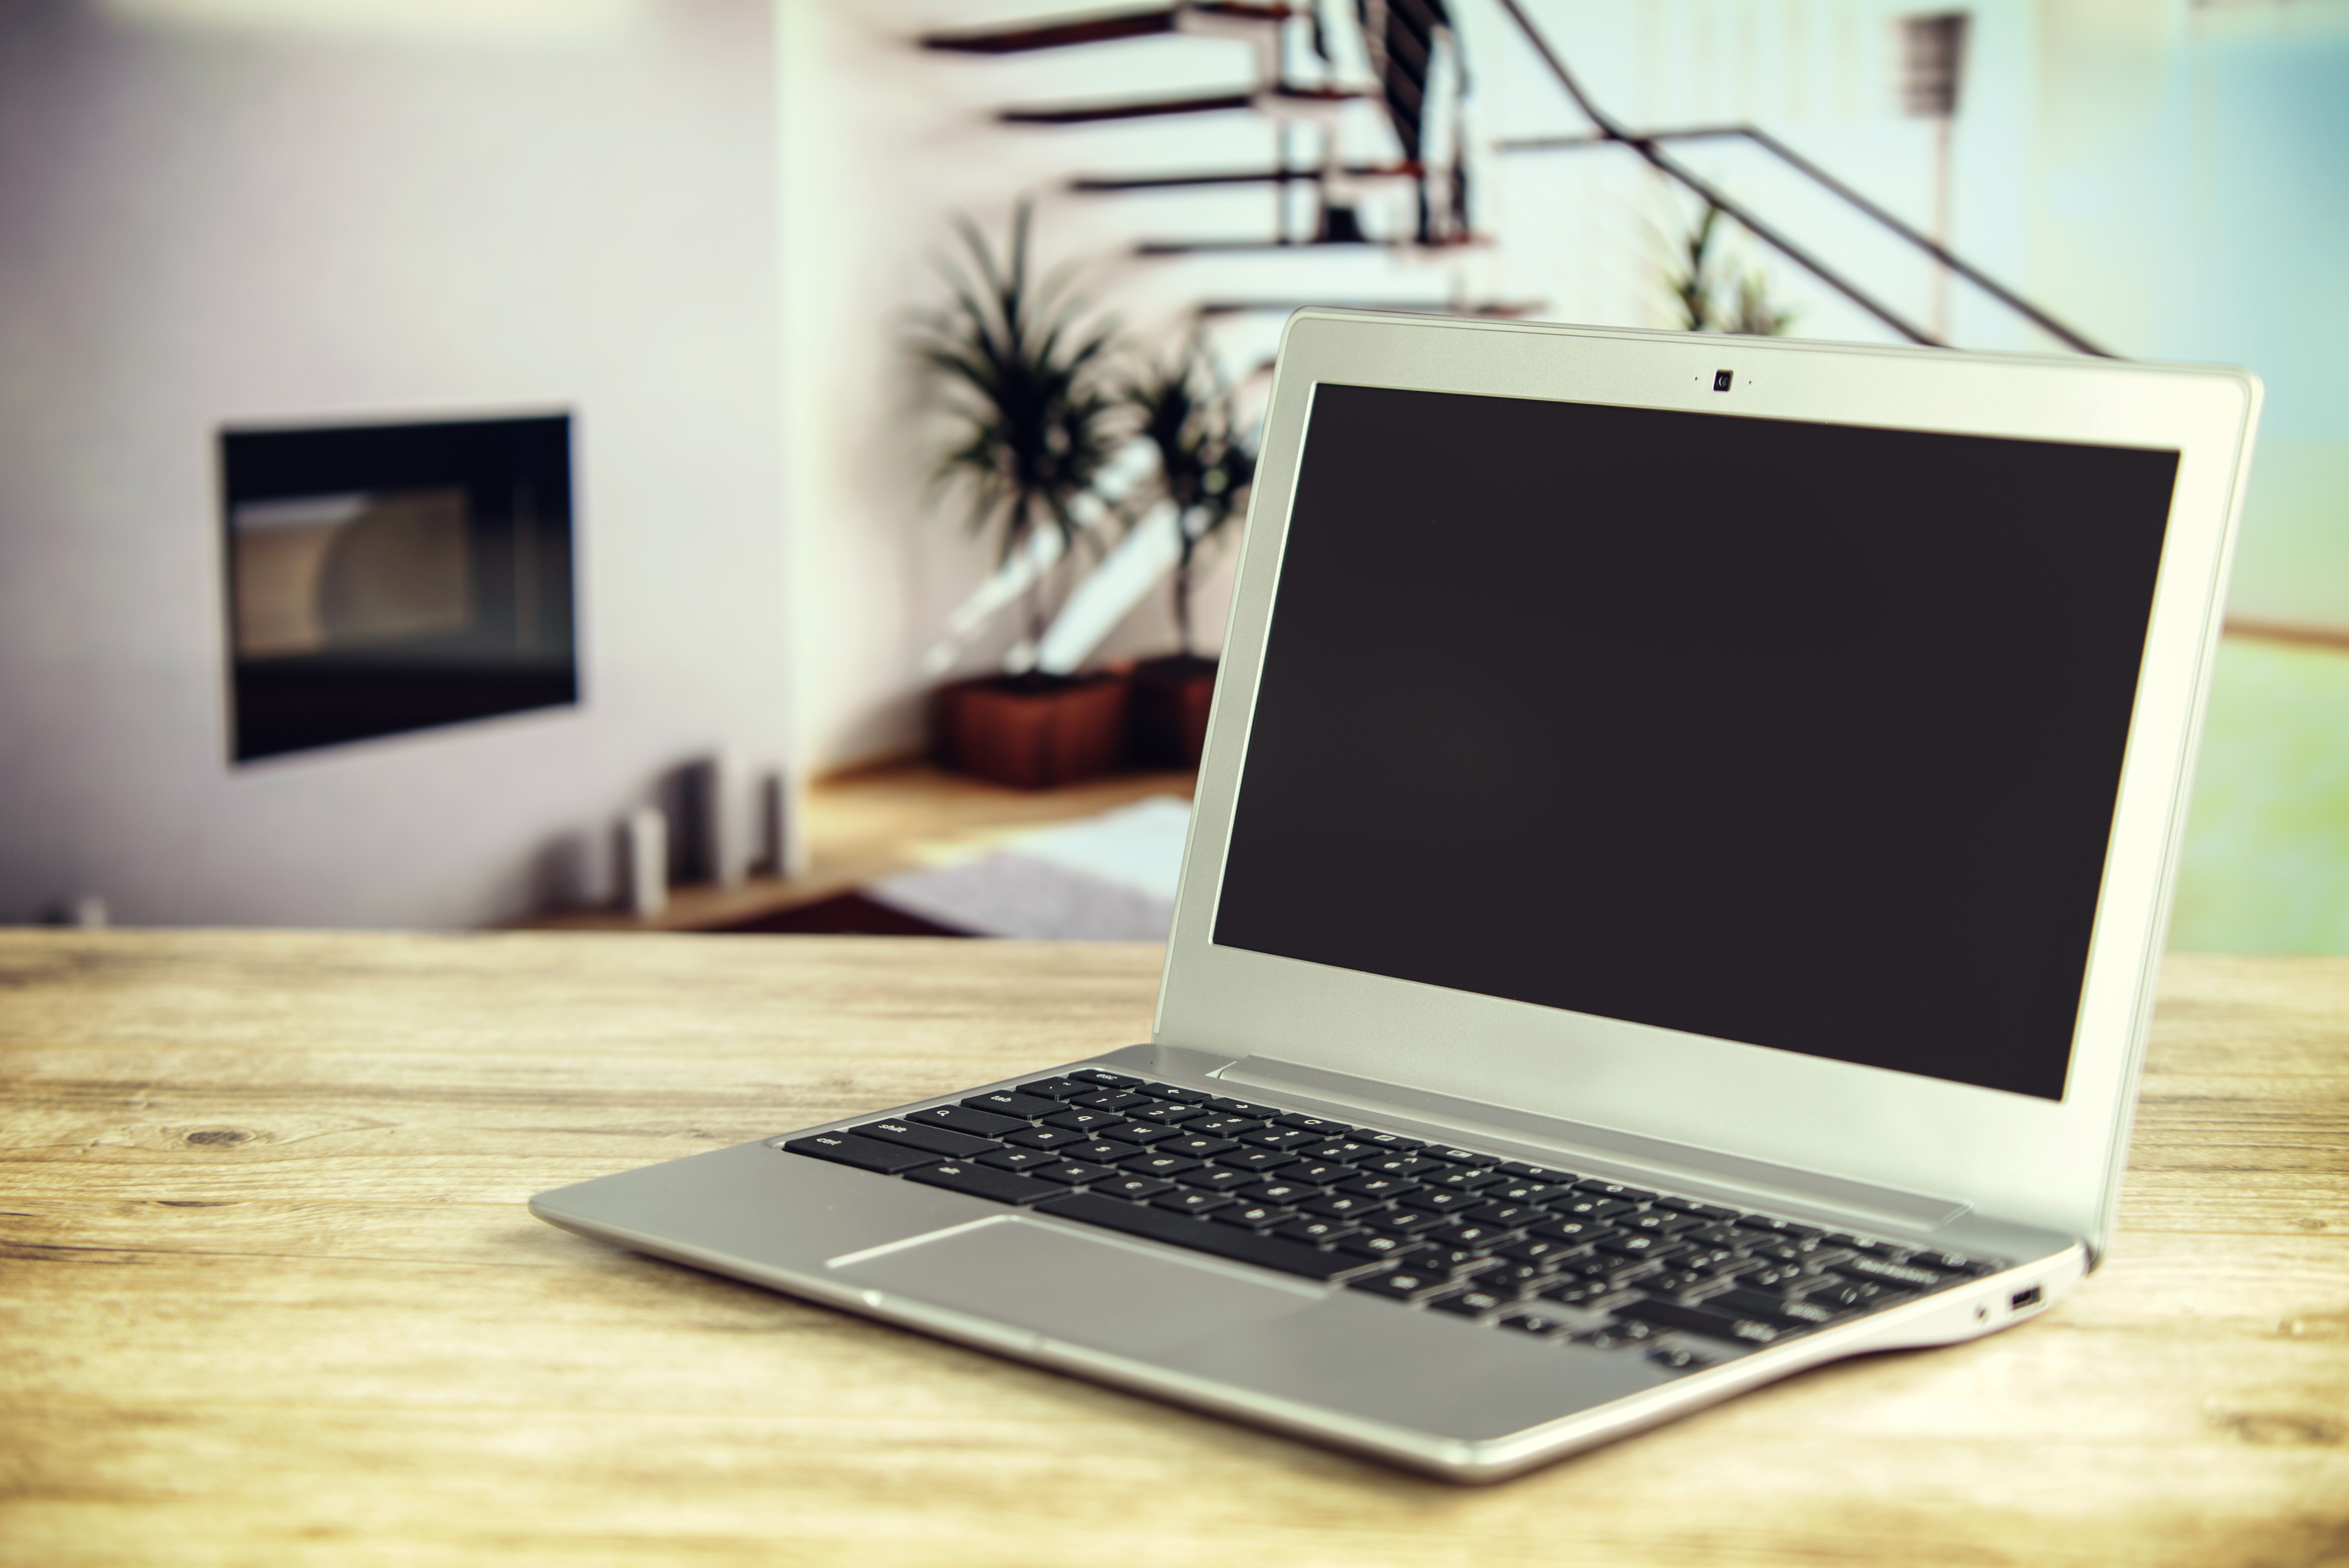
laptop, computer, work, apple, wood, technology, vintage, house, internet, student, business, room, apartment, brand, science, luxury, design, multimedia, lab, the student, dining table, old fashioned, desktop computer, netbook, personal computer, computer monitor, electronic device, computer hardware, display device